Nishina (crater)

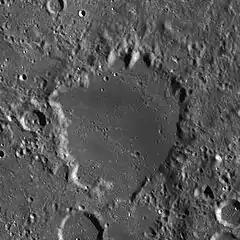
LRO image

Nishina is the remnant of a lunar impact crater that is located in the southern hemisphere on the far side of the Moon. It lies to the south-southwest of the crater Maksutov, to the southeast of Finsen and Leibniz.